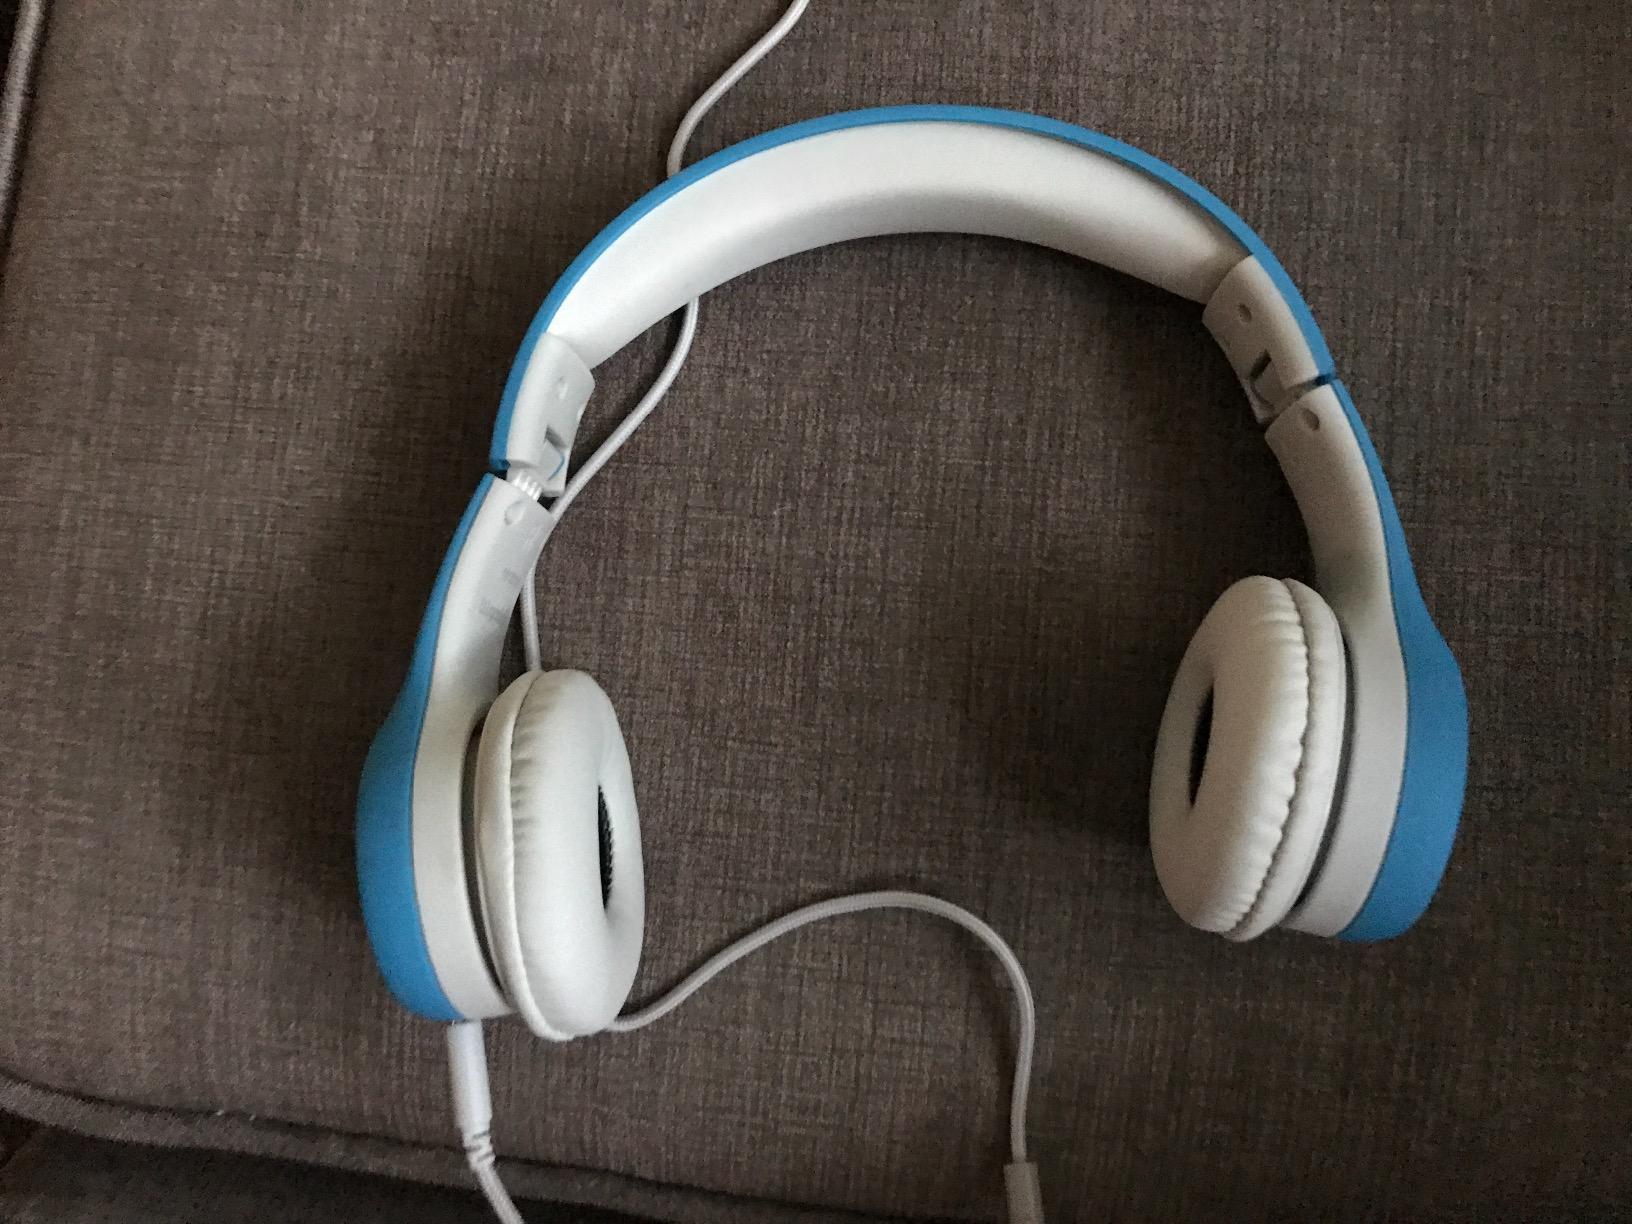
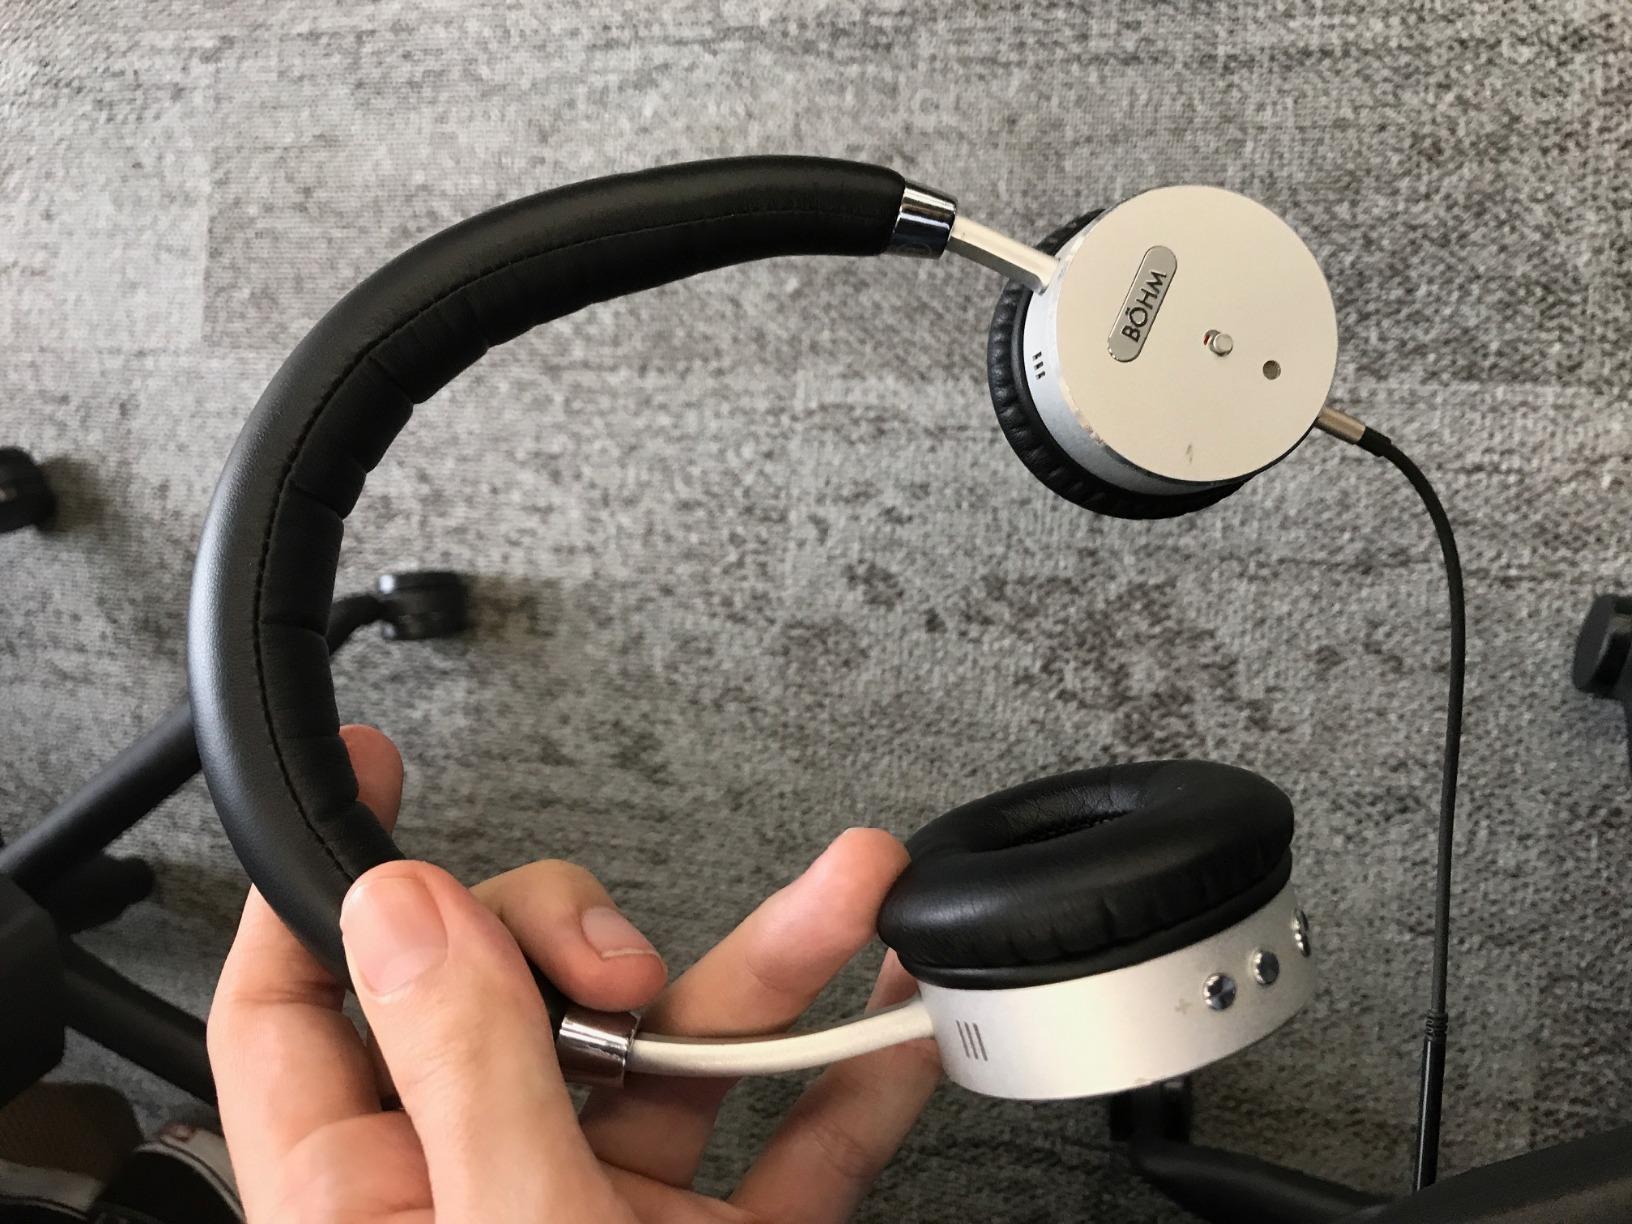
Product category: headphones
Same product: no